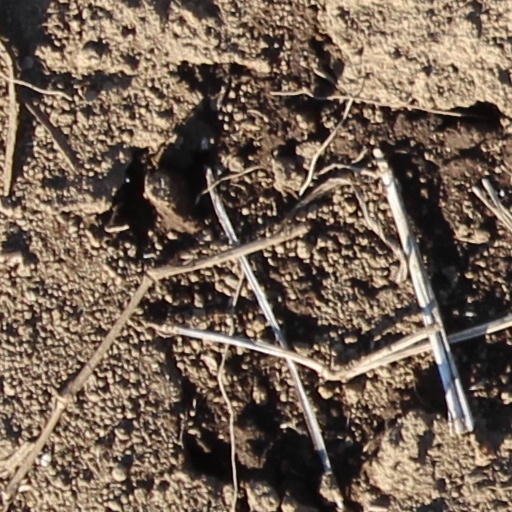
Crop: wheat